Tom McIntosh (comedian)

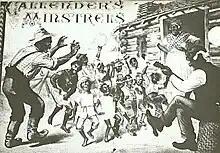
Callender's Colored Minstrels plantation scene

Tom McIntosh was born in Lexington, Kentucky in about 1840. He became an exhibition drummer, singer and comedian, singer.